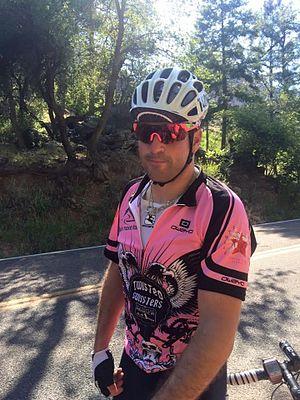
Ismaël Devenes RAAM USA
Ismaël Devènes, né le 15 juin 1982 à Sion, est un skieur de vitesse et cycliste suisse.